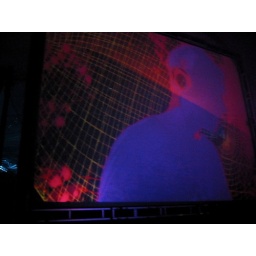
Armin van Buuren video by Giles Hendrix and Joshua Goldberg